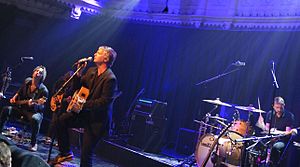
I Am Kloot
I Am Kloot, 2007
I Am Kloot er et pop/rock-band fra Manchester, Storbritannien.